Helena Apolonia Massalska

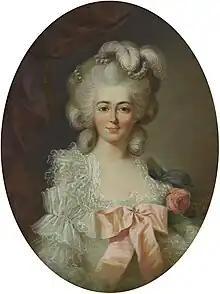
Labille-Guiard Helena Massalska

She was born as an only child of Prince Jozef Adrian Massalski (1700–1768) and his wife Princess Antonina Radziwill (1730–1764).